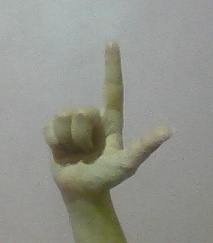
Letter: laam